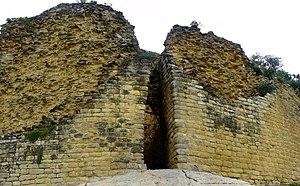
Entrée principale de la forteresse de Kuelap, Pérou
Cet article recense les sites concernés par l'observatoire mondial des monuments en 2004.
Kuélap est une forteresse des Chachapoyas, un peuple des Andes, qui la construisit au Xᵉ siècle dans la montagne près des villages de María et Tingo, sur une crête dominant la vallée de la rivière Utcubamba.